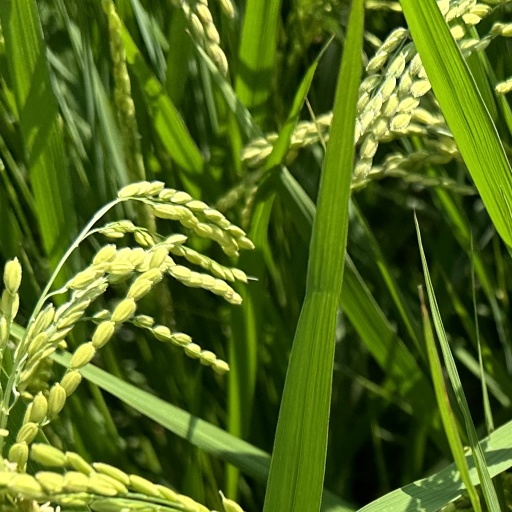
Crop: rice